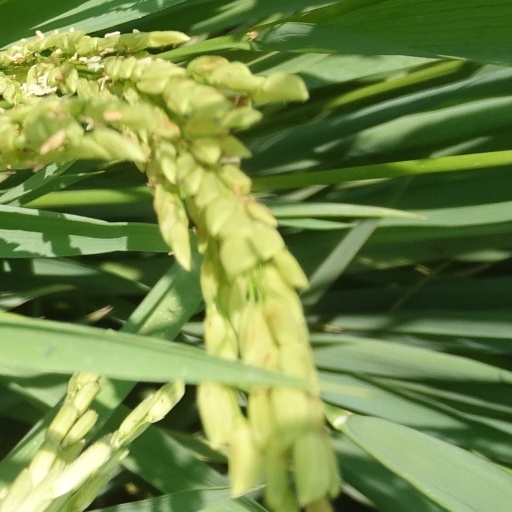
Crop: rice